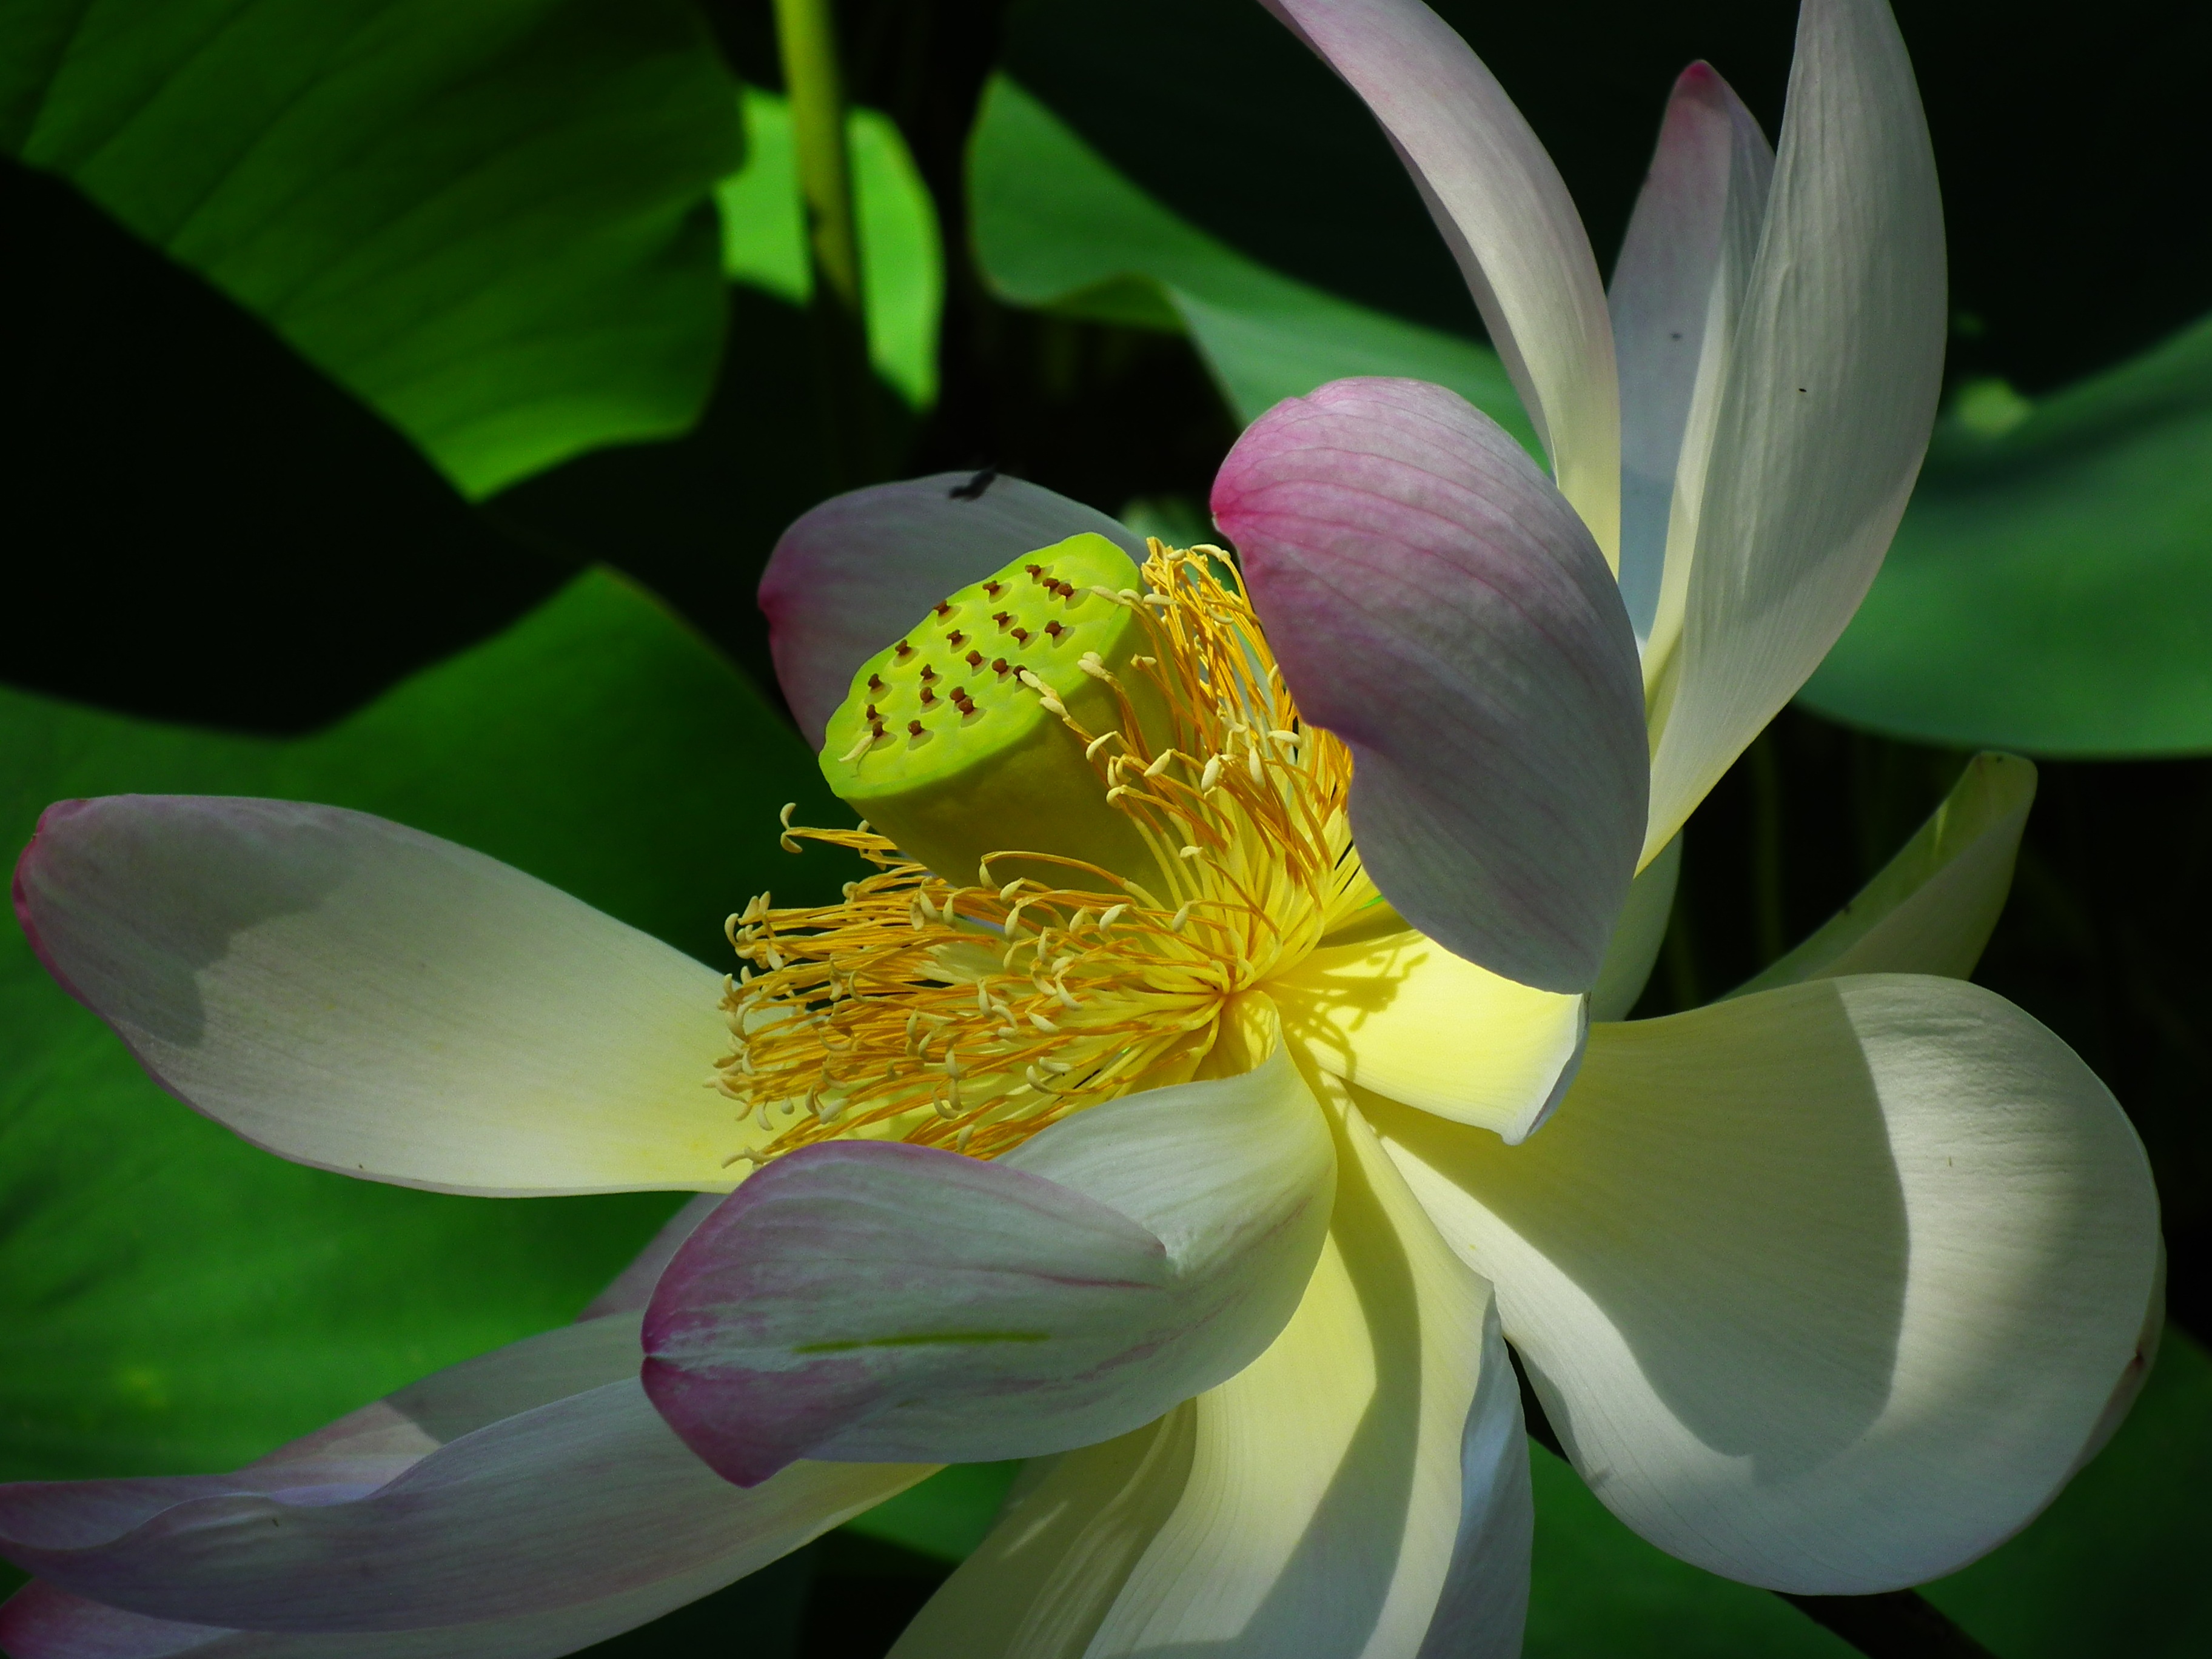
nature, blossom, plant, flower, petal, bloom, green, botany, yellow, sacred lotus, aquatic plant, flora, close up, petals, lotus, macro photography, flowering plant, hd wallpaper, land plant, lotus family